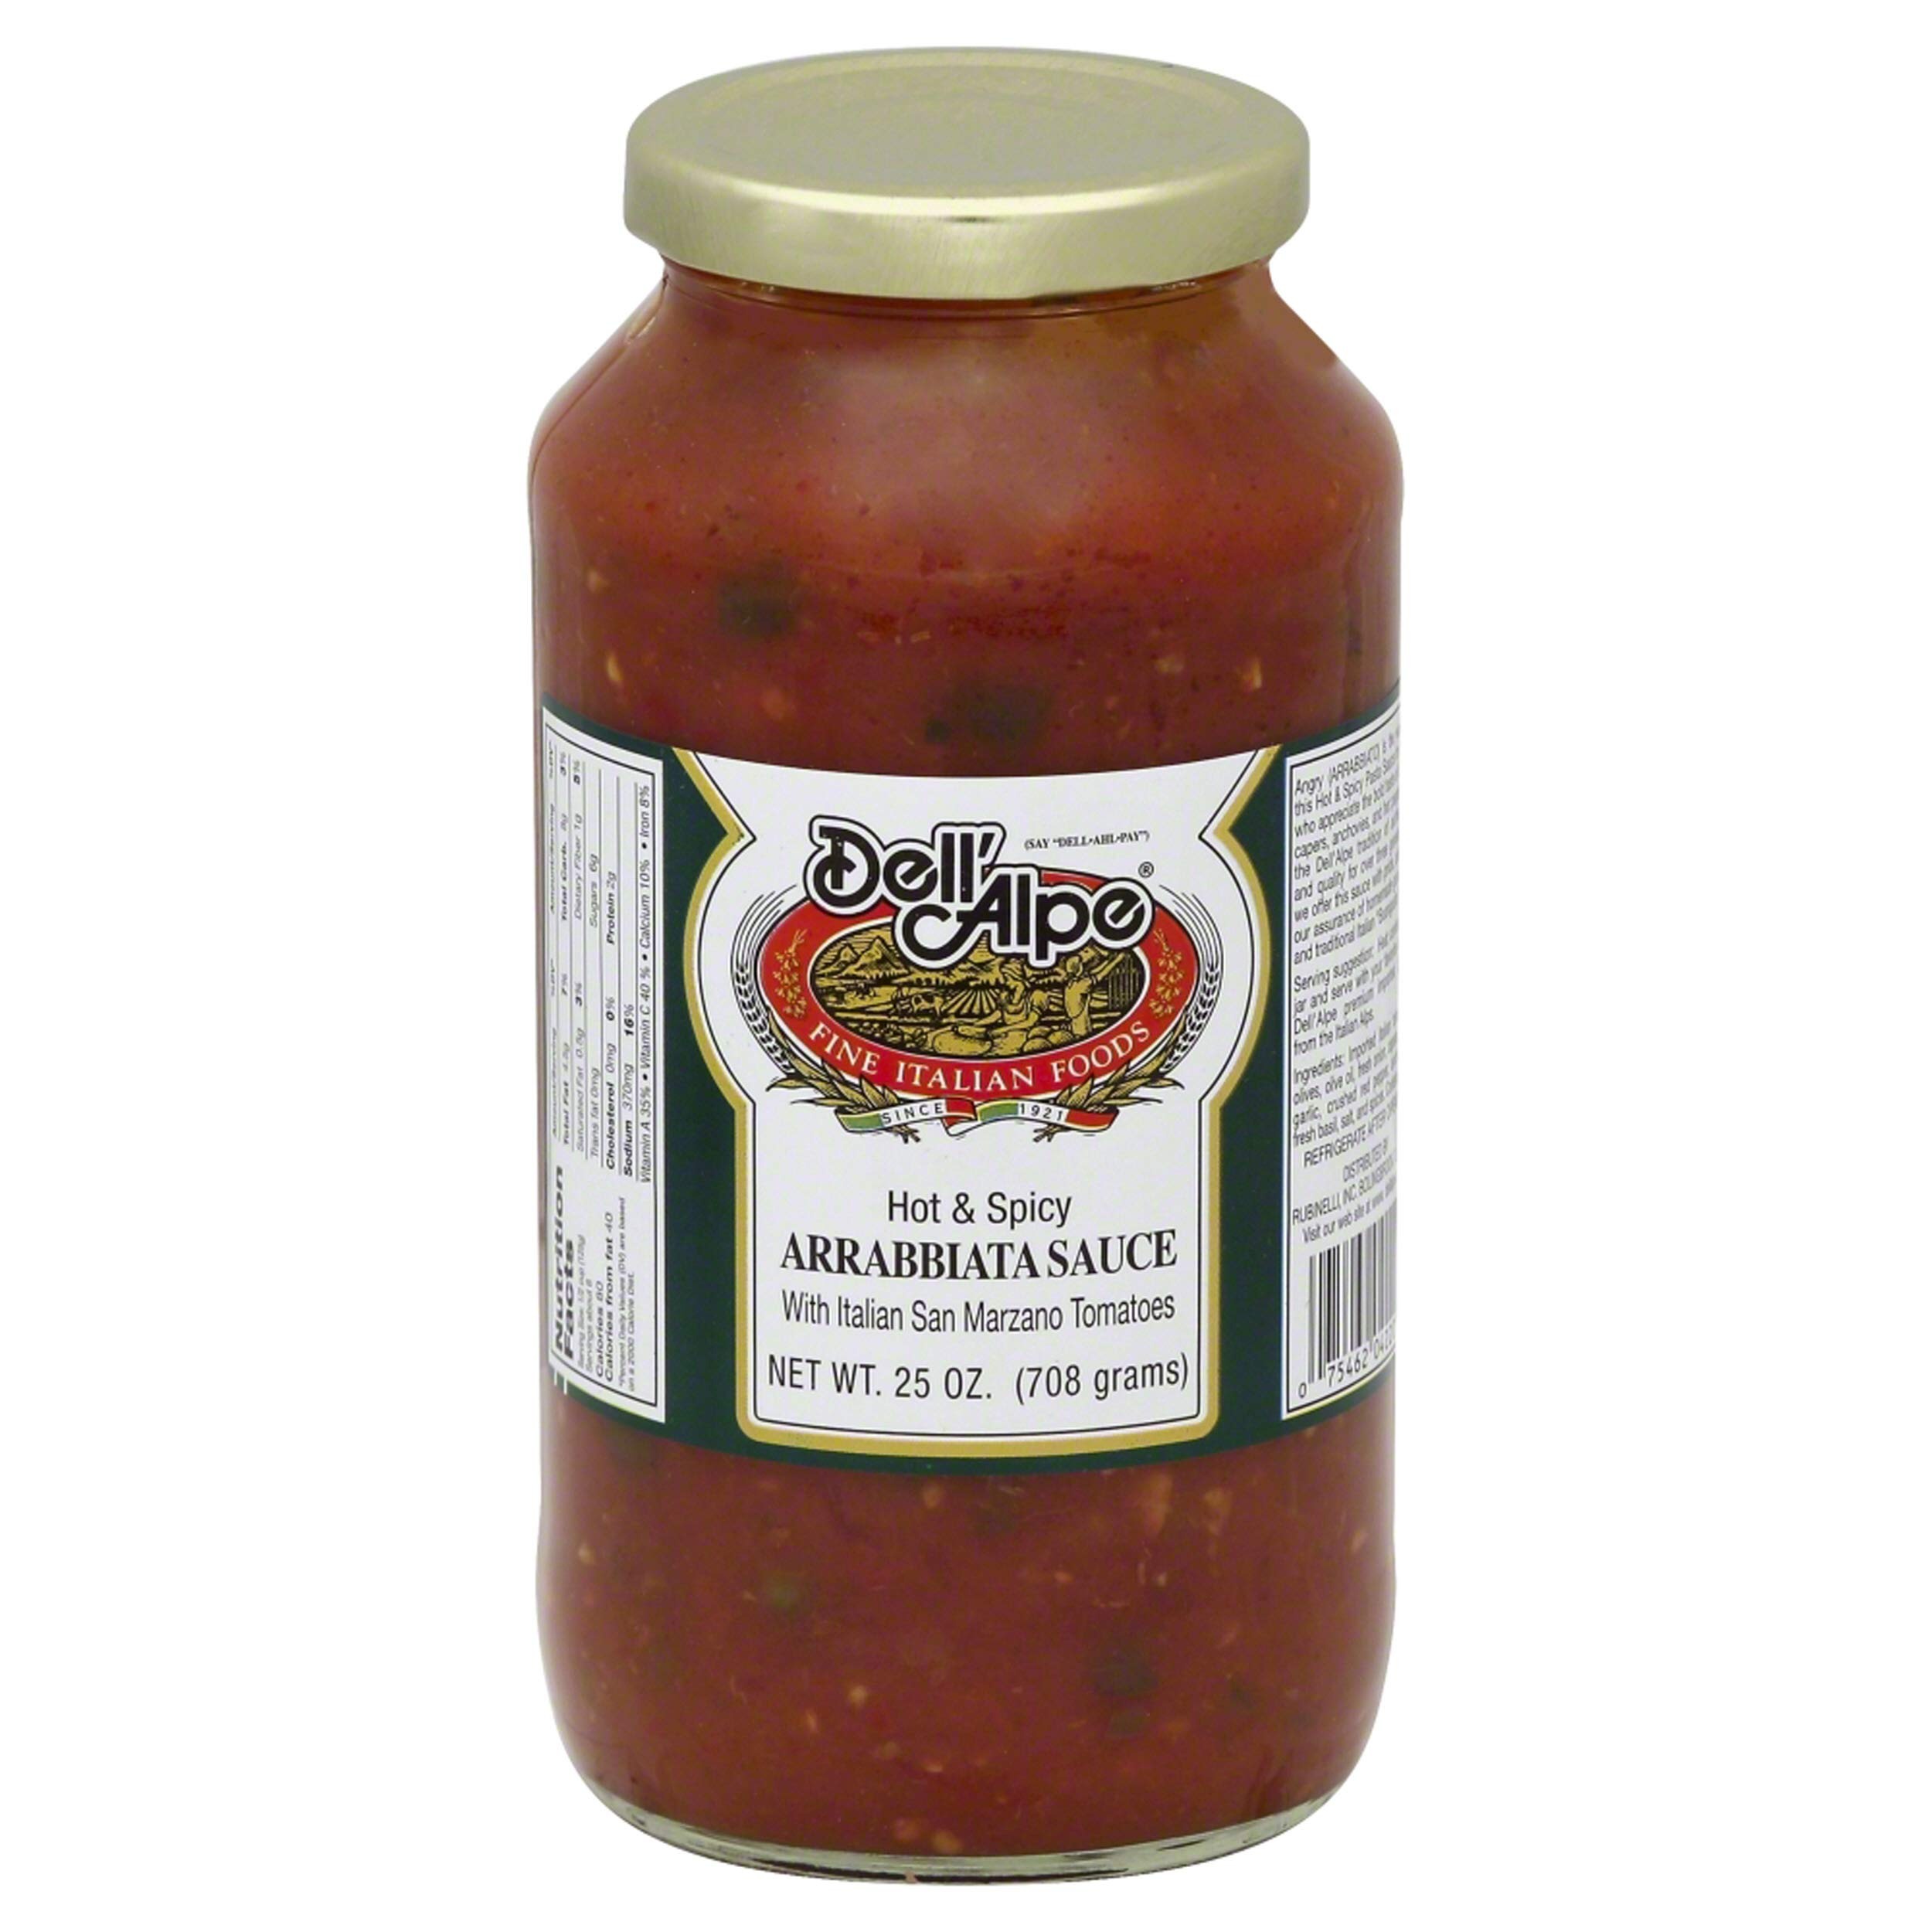
Item Name: Dell'Alpe, Arrabbiata Sauce, 25 oz
Bullet Point 1: From the northern Italian Alps where Dell'Alpe gets its name, to the southernmost region of Sicily, we bring you the tradition of classic Italian foods
Bullet Point 2: Country of origin is United States
Bullet Point 3: Package Weight: 1.052 kilograms
Bullet Point 4: Package Dimensions: 7.62 L x 16.51 H x 7.62 W (centimeters)
Value: 25.0
Unit: Ounce

Price: 53.64